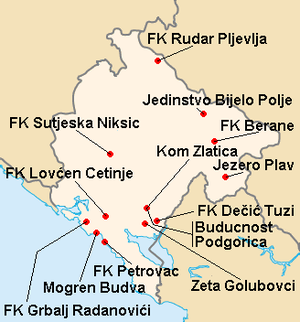
Répartition des clubs en Prva Crnogoska Liga 2006-2007.
La saison 2006-2007 de Prva Crnogoska Liga est la première édition de la première division monténégrine.